2000 in the Philippines

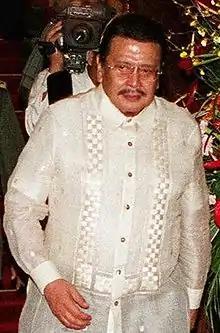
President Joseph Estrada

As per Executive Order No. 292, chapter 7 section 26, the following are regular holidays and special days, approved on July 25, 1987. Note that in the list, holidays in bold are "regular holidays" and those in "italics" are "nationwide special days".